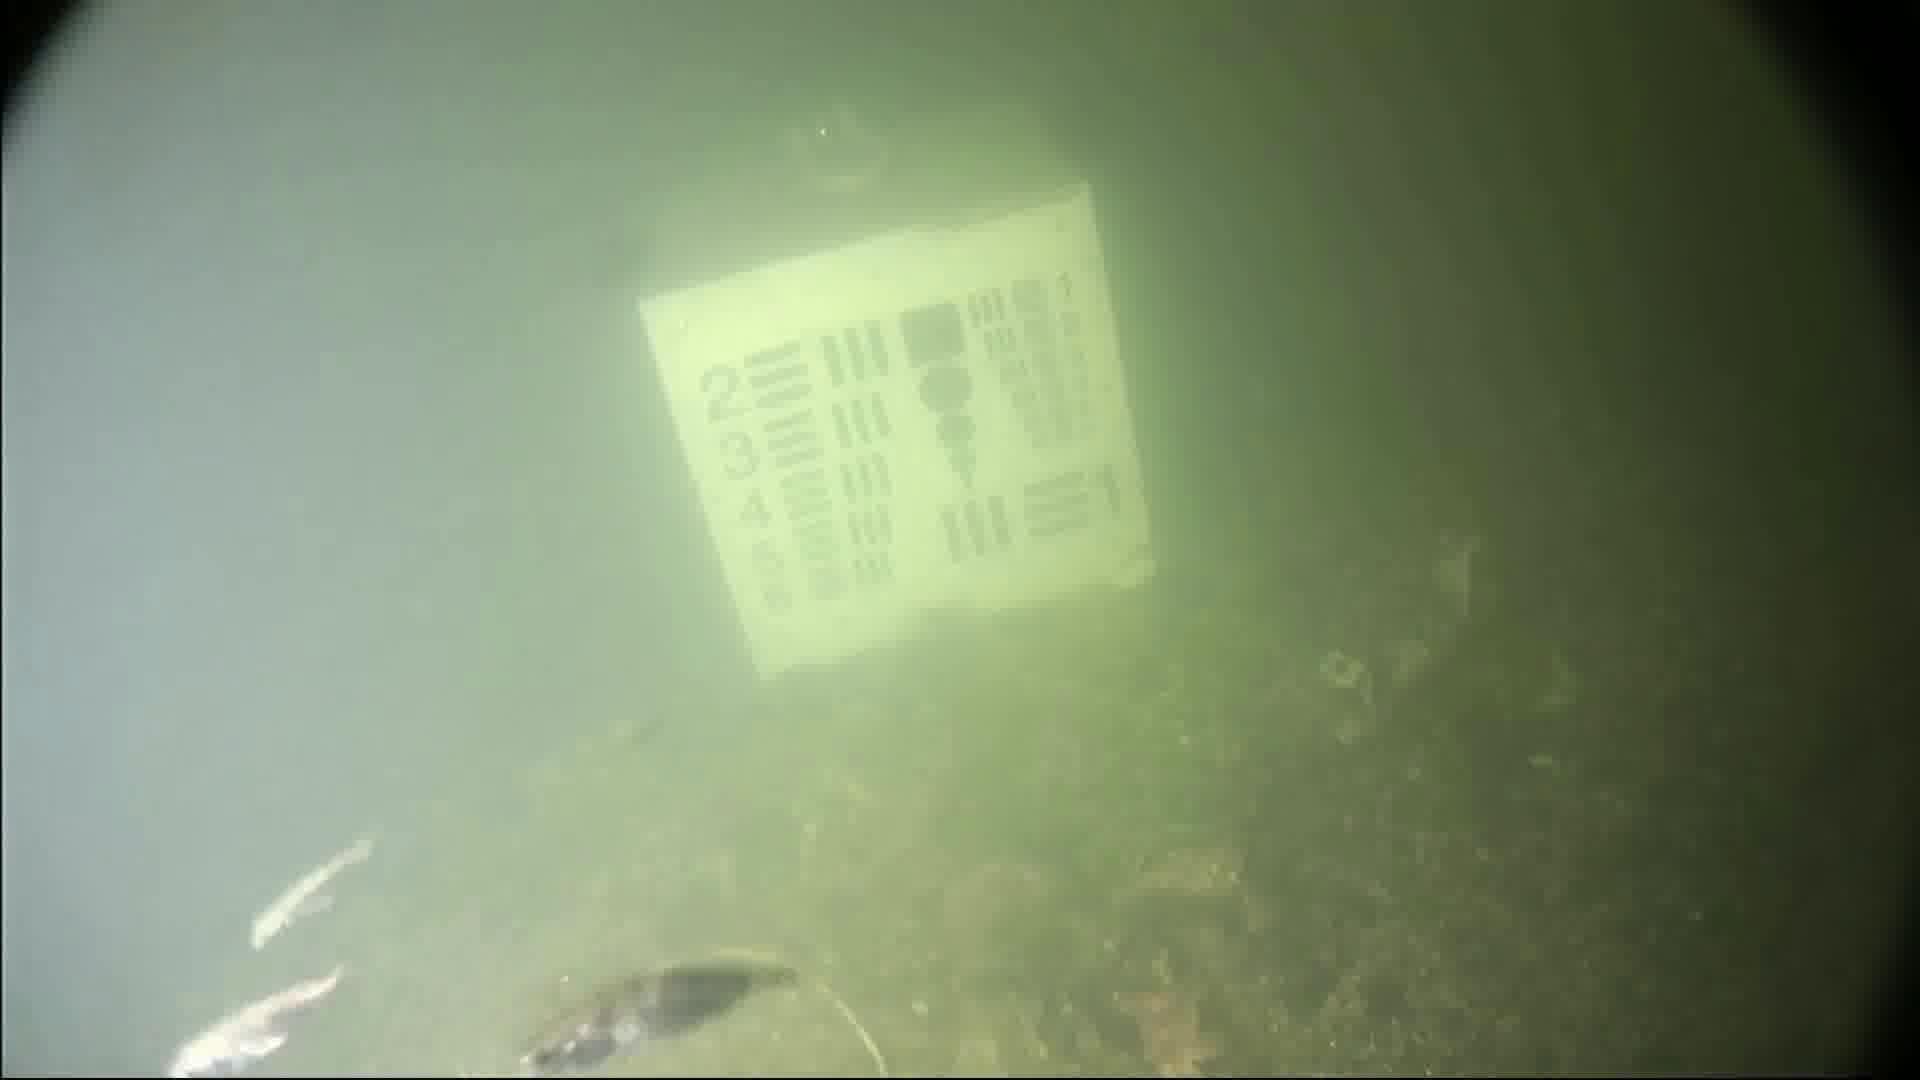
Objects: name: small_fish